Half-Life: Decay

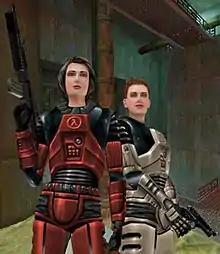
Colette Green (left) and Gina Cross in "Decay"; the models used in the game had a significantly higher level of detail than in previous "Half-Life" titles.

"Decay" is set in the same location and timeframe as "Half-Life". "Half-Life" takes place at a laboratory called the Black Mesa Research Facility, situated in a remote desert in New Mexico. In "Half-Life", the player takes on the role of Gordon Freeman, a scientist involved in an accident that opens an inter-dimensional portal to the borderworld of Xen, allowing the alien creatures of Xen to attack the facility. The player guides Freeman in an attempt to escape the facility and close the portal, ultimately traveling to Xen to do so.